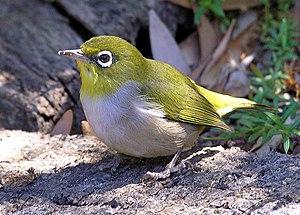
Zosterops lateralis chloronotus - Zostérops à dos gris
Gouaro Deva est un espace naturel de la commune de Bourail, dans la province Sud, en Nouvelle-Calédonie. Il est souvent appelé Domaine de Deva en raison de la présence d'un domaine écotouristique de ce nom qui occupe une grande partie de sa surface.